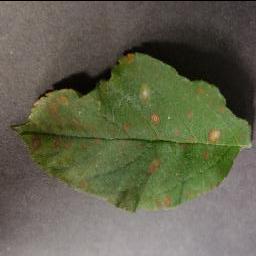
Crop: apple
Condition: cedar_rust